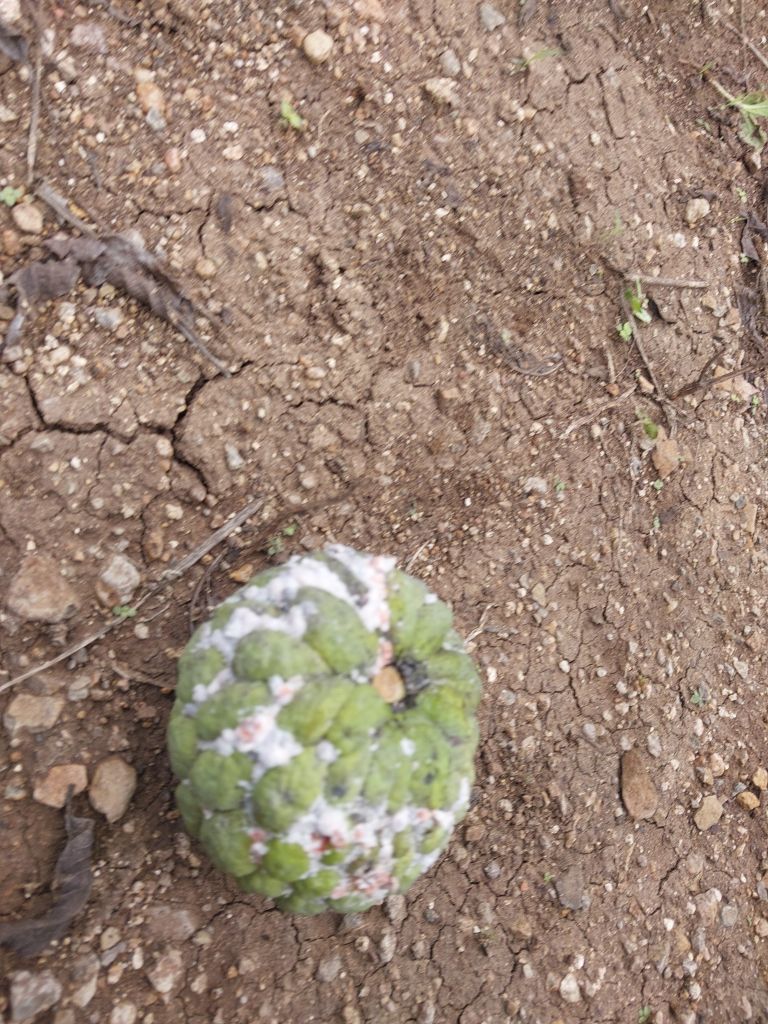
Disease label: Mealy Bug